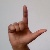
The image shows a hand gesture representing the letter 'L' in Indian Sign Language.